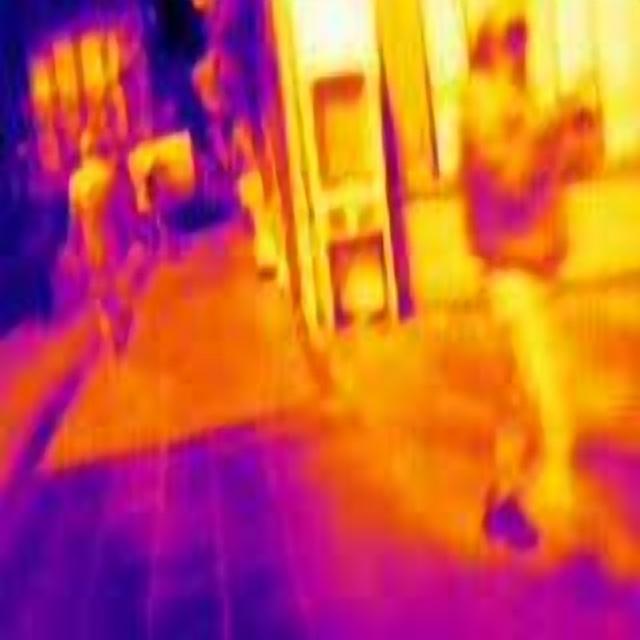
Detected objects:
label: person
label: person
label: person